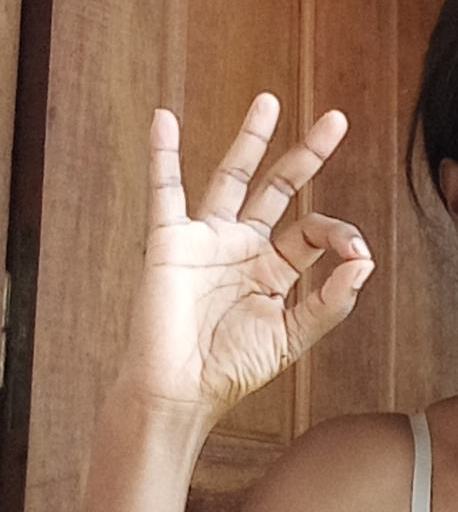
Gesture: ok